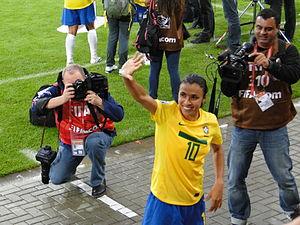
Marta Vieira da Silva - Match de phase de groupes de la coupe du monde entre le Brésil et la Norvège le 3 juillet 2011 à Wolfsbourg